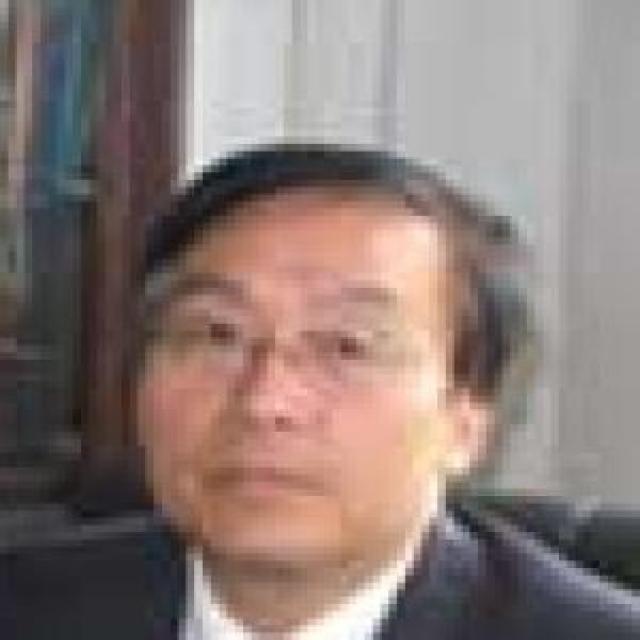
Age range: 45-64